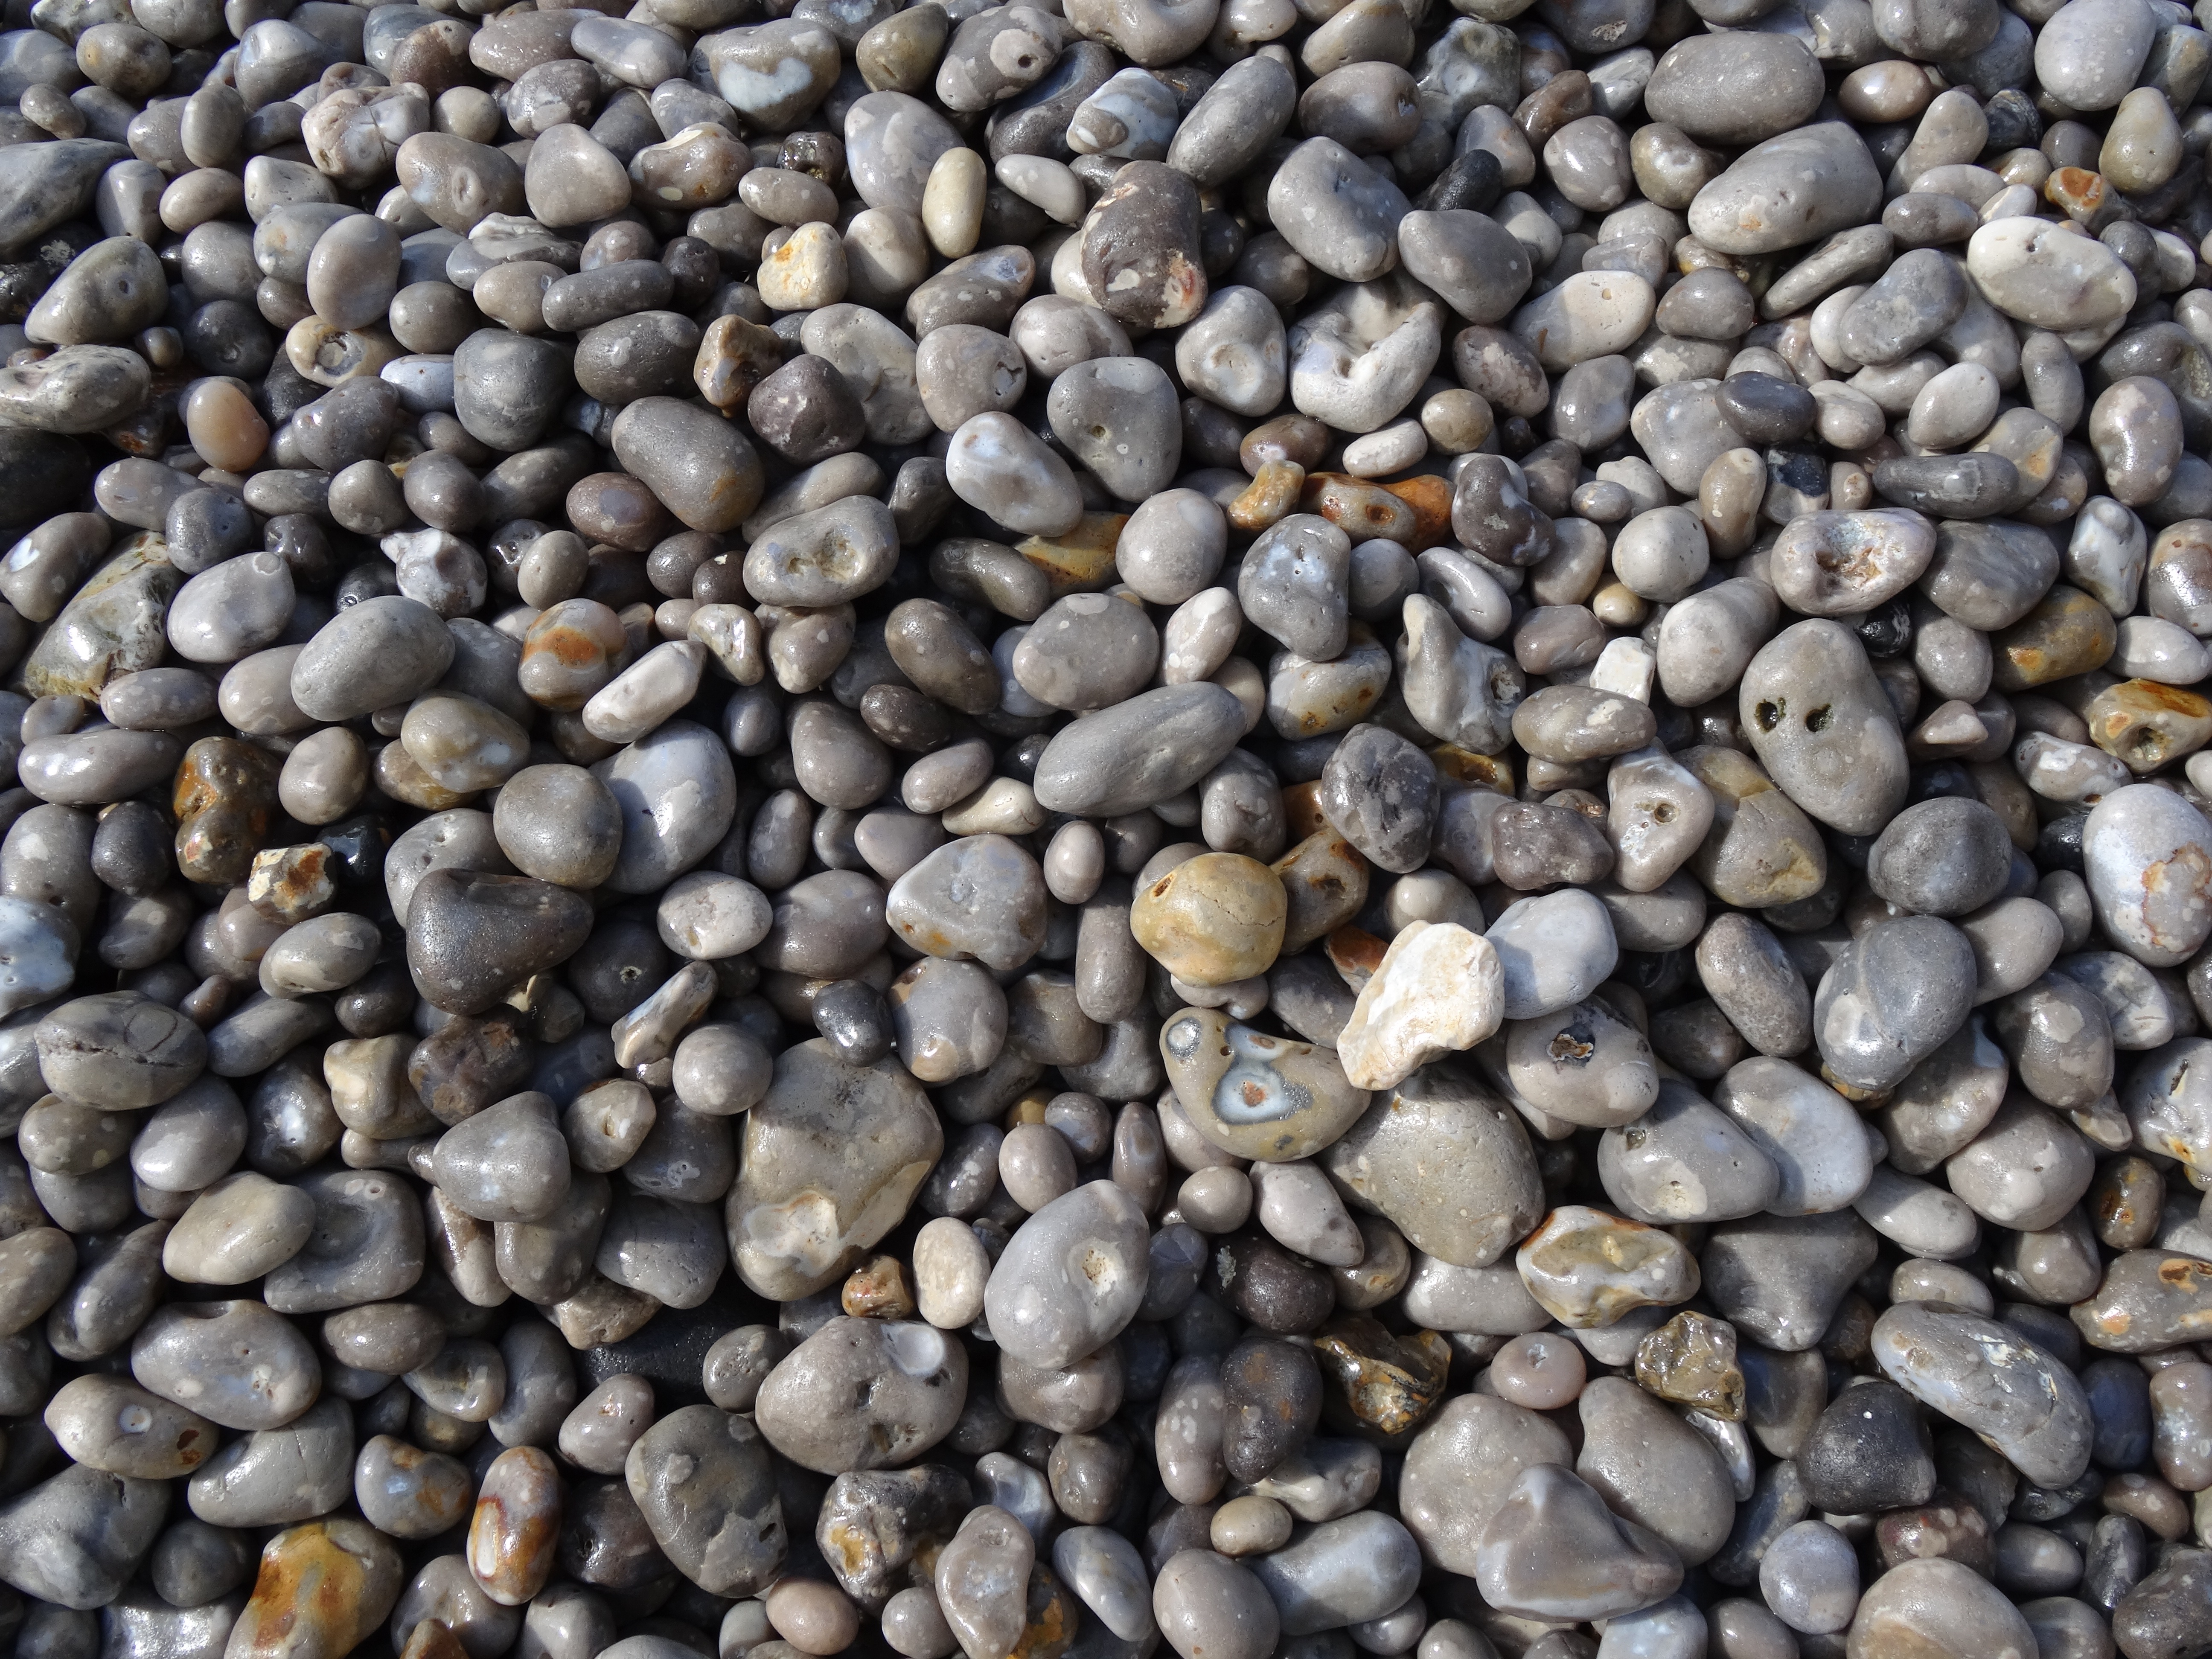
beach, coast, rock, pebble, soil, material, rubble, gravel, pebbles, normandy, pebble beach